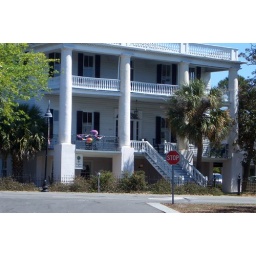
The house is now a lawyer's office and a coffee house in the basement. There is a mermaid sunning herself on the front porch.